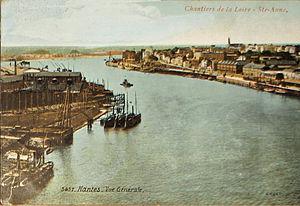
image des chantiers de la Loire issue d'une carte postale du début du XXe siècle.